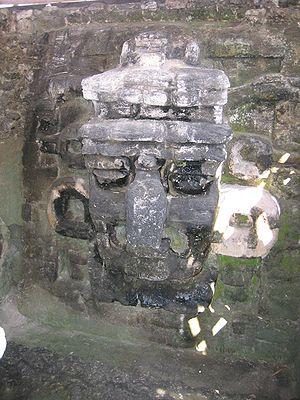
Tikal est l'un des plus grands sites archéologiques et centres urbains de la civilisation maya précolombienne. Elle est située dans la région archéologique du bassin du Petén dans ce qui constitue maintenant le nord du Guatemala. Situé dans le département du Petén, le site fait partie du parc national de Tikal du Guatemala, créé le 26 mai 1955. En 1979, il a été inscrit au Patrimoine mondial de l’UNESCO.